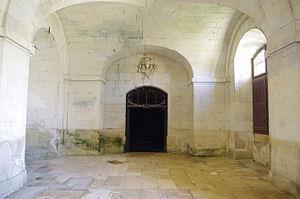
Intérieur du pavillon des chais du château de Richelieu, avec la porte menant vers les caves.
En viticulture, le chai est le lieu où se déroule la vinification.